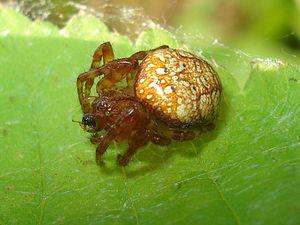
Araneus alsine, l'Épeire alsine, est une espèce d'araignées aranéomorphes de la famille des Araneidae.